Toyota Tundra

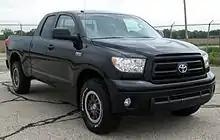
2010 Tundra Double Cab - Rock Warrior model shown

When the new Tundra was first launched in January 2007, it was available in 31 configurations, which consisted of three bed lengths, three cab configurations, three wheelbases, and two transmissions. The new extended cab now had conventional rear doors instead of the previous generation's rear-hinged doors; it also took the name "Double Cab," which was applied to the first-generation crew cab. The second-generation crew cab was renamed as "CrewMax." The Double Cab and Regular Cab were available with a regular bed or an long bed, while the CrewMax was only available with a short bed. The Tundra also featured a new 6-speed automatic transmission which could lock the torque converter in fifth and sixth gears with a manual shift mode (which was standard with the 5.7L), giving it a time of 6.3 seconds and a quarter-mile time of 14.7 seconds.